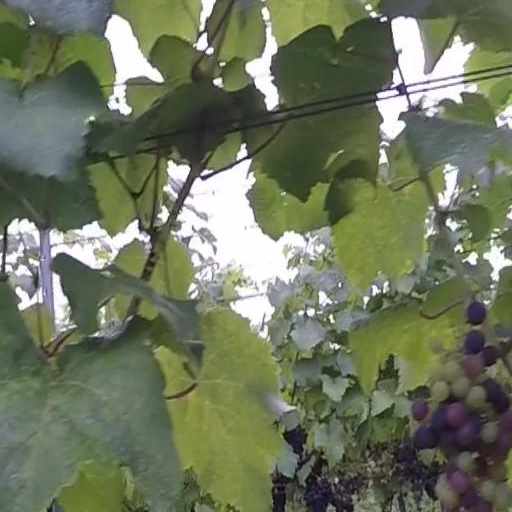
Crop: grape